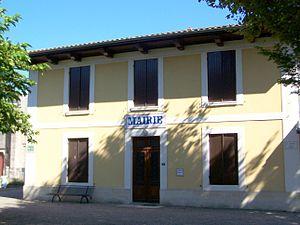
Ancienne Mairie de Saint-Magne (Gironde, France)
Saint-Magne est une commune du Sud-Ouest de la France, située dans le département de la Gironde, en région Nouvelle-Aquitaine.